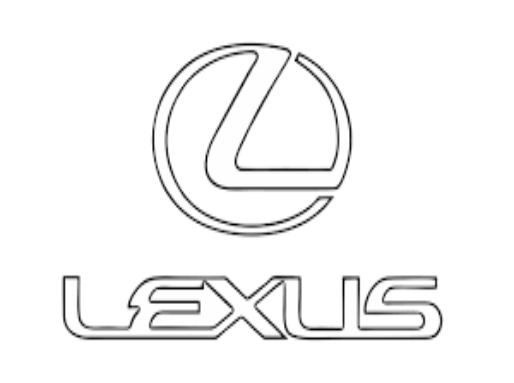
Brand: lexus-1
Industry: Transportation